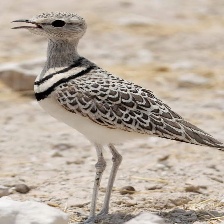
Species: BURCHELLS COURSER
Scientific name: CURSORIUS RUFUS